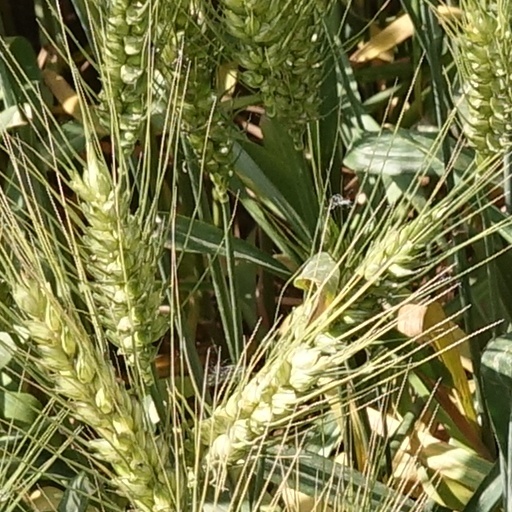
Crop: wheat